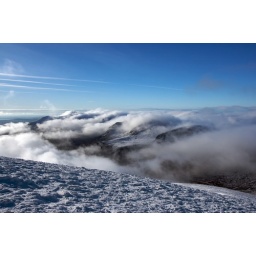
Mourne mountains winter above the clouds